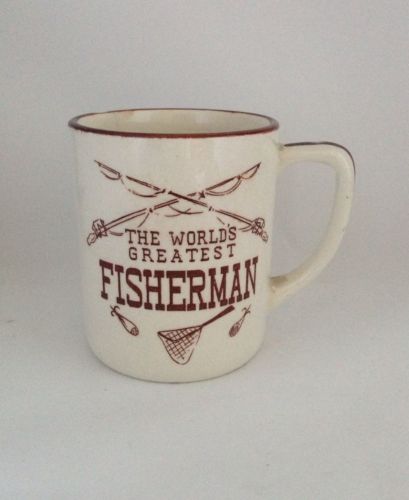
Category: mug